Operation United Shield

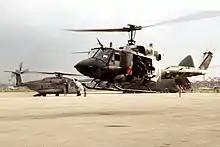
A U.S. Marine Corps Bell UH-1N Twin Huey helicopter lifts off from the ramp at Moi International Airport in February 1995

LtGen Anthony Zinni (Commanding General, I Marine Expeditionary Force) was given command of the operation, which was to ensure the safe execution of an amphibious withdrawal. General Zinni, who served as director for operations for UNITAF during Operation Restore Hope in 1992–1993, knew most of the top Somali leaders at the time of Operation United Shield.